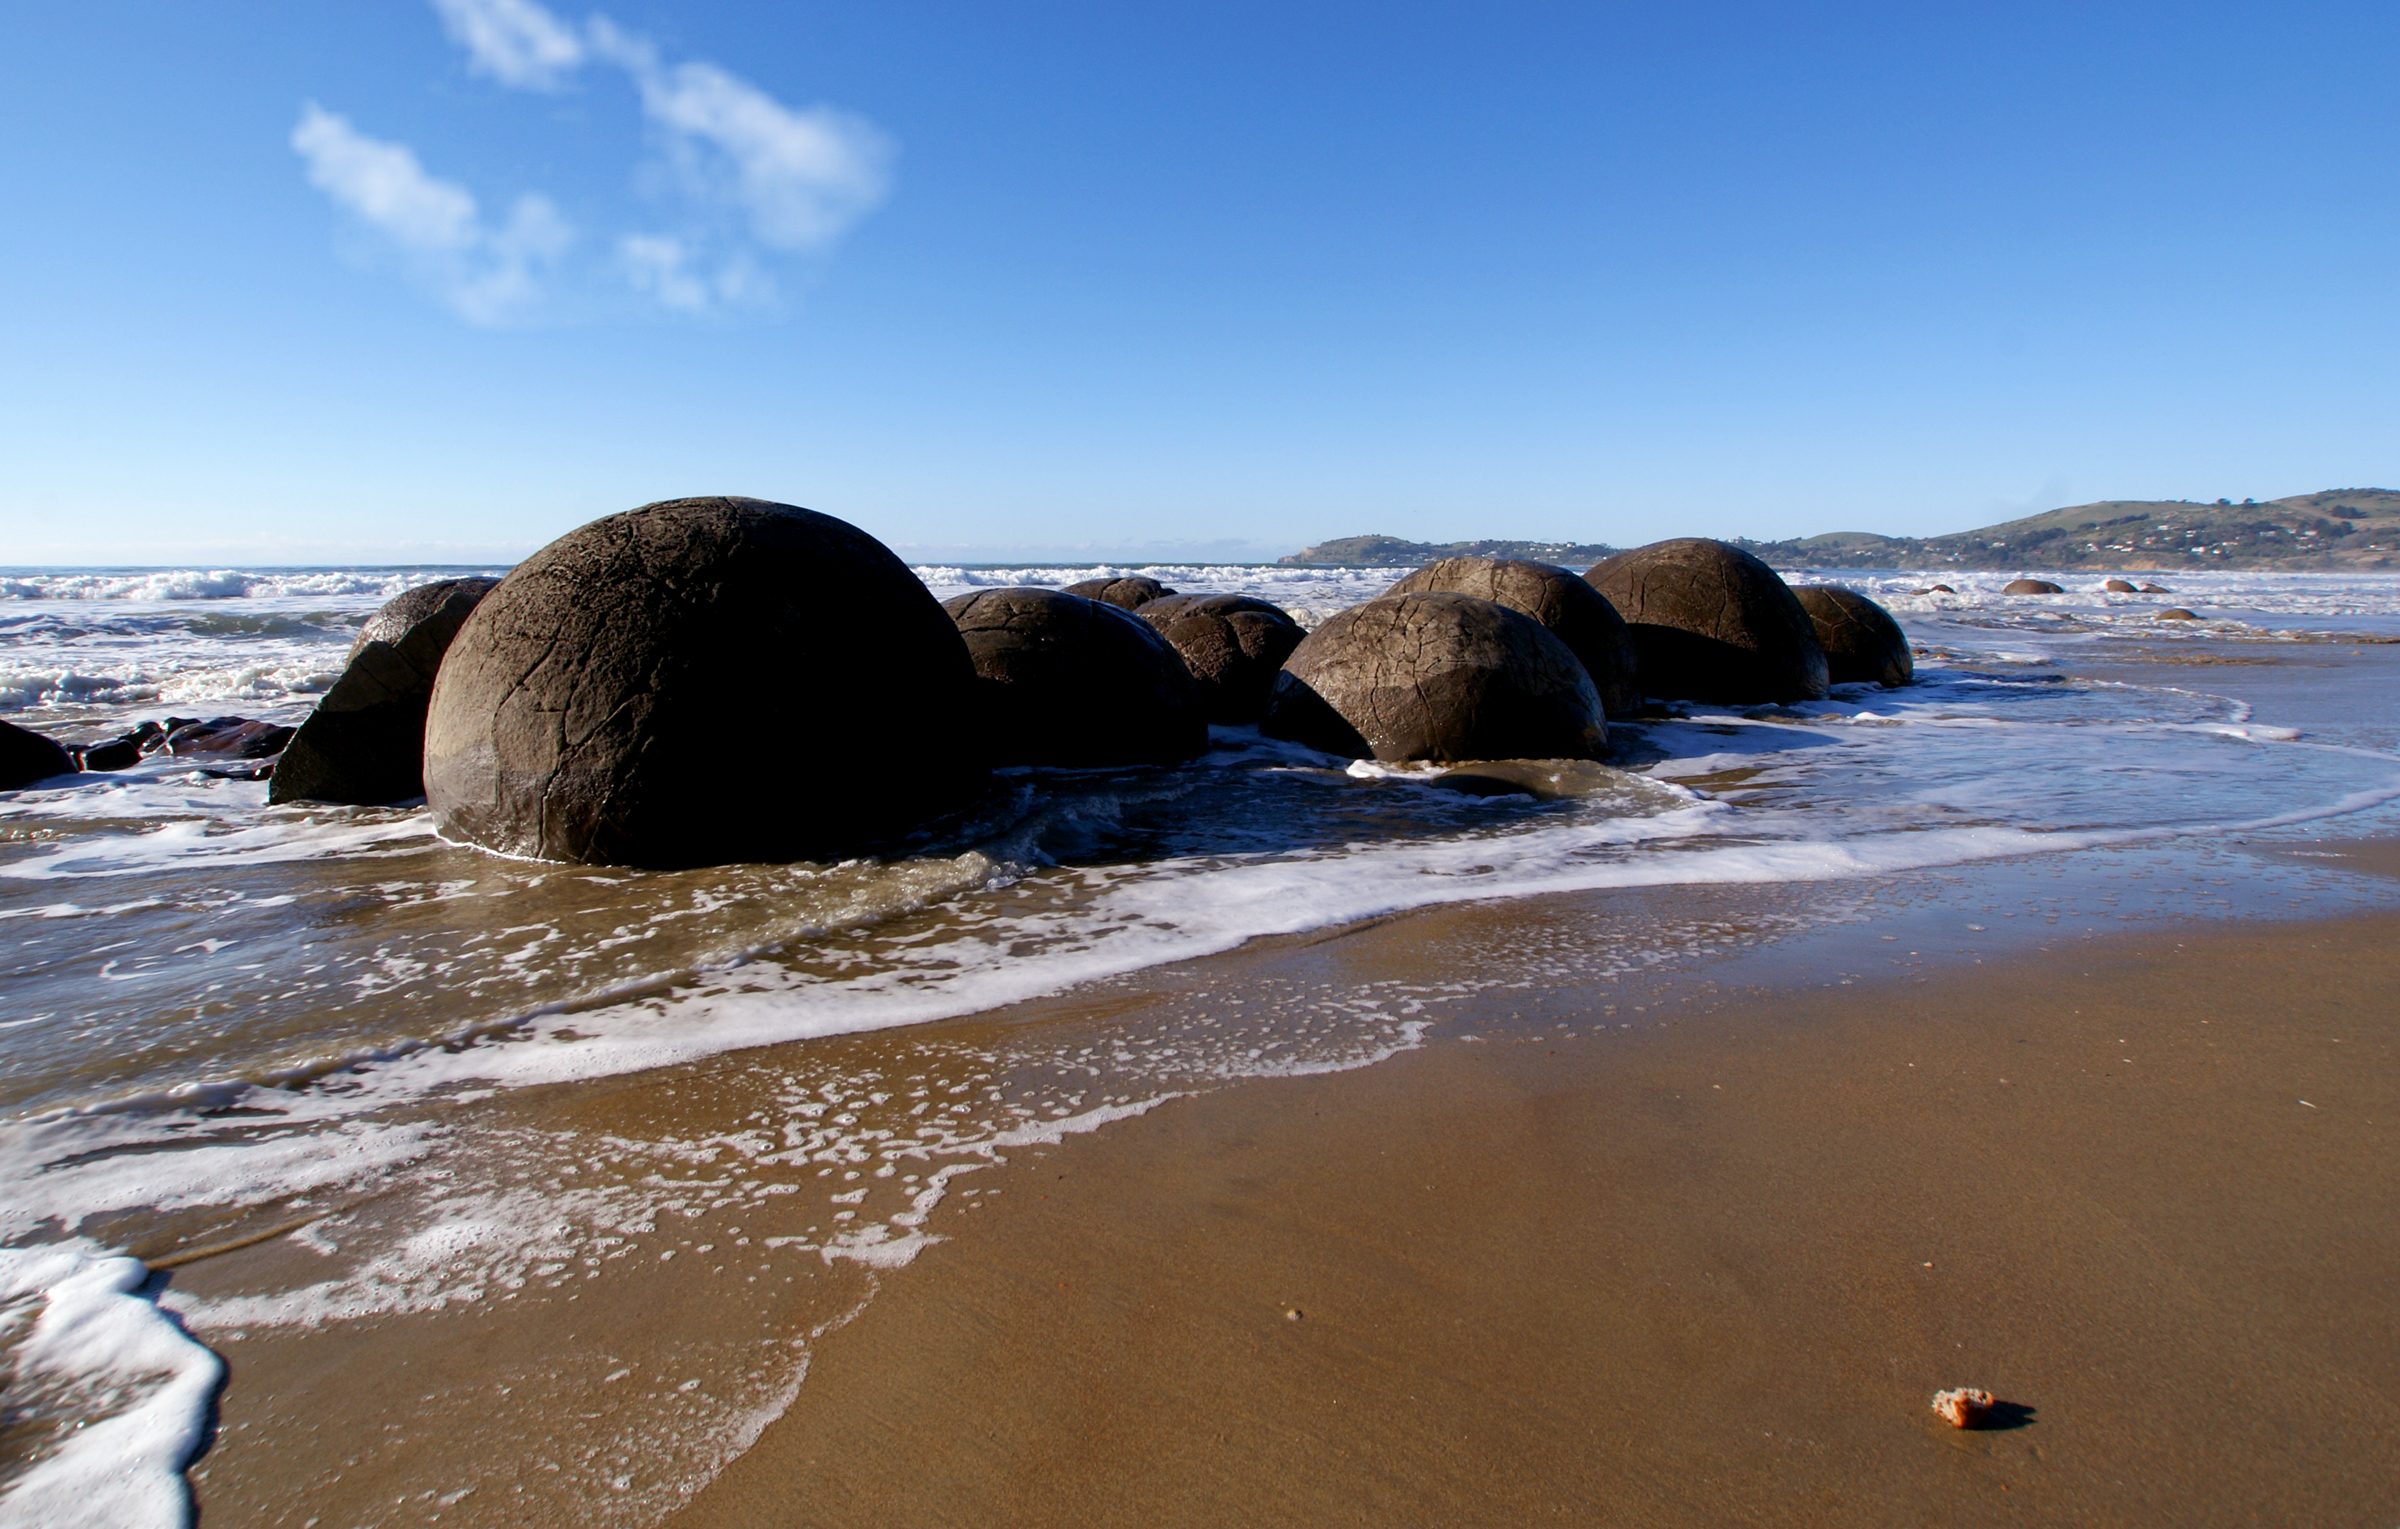
beach, sea, coast, water, sand, rock, ocean, shore, wave, cove, bay, material, body of water, otago, zealand, concretion, cape, wind wave, publicdomaindedicationcc0, moerakibouldersstonesbeachboulderssandseaoceannew